New Brighton Park

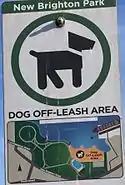
New Brighton Park Dog Off-Leash Area

New Brighton Park is dog-friendly. There are specific areas in the park where dogs are allowed to be off-leash. This is between Windermere Street and Nootka Street, and E Waterfront Road. Dogs are allowed to be off-leash between May 1 to September 30 from 5:00 am to 10:00 pm and between October 1 to April 30 from 5:00 am to 10:00 pm.